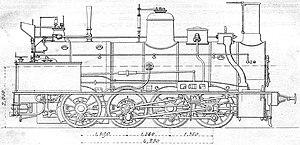
Les 040 Nord 4.001 à 4.075 et 4.801 à 4.990, également appelées, «180 unités», sont des locomotives de type 040 à tender séparé de la Compagnie des chemins de fer du Nord, affectées aux trains de marchandises.